Richard Genzer

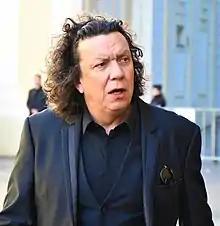
Richard Genzer

He was born in Prague. His father wanted him to be an association football player, however, he attended and graduated from the Dance Conservatory in Prague, where he met and befriended his later colleague, Michal Suchánek.